International Semi-Tech Microsystems

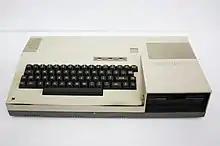
Pied Piper Communicator 1 home computer marketed by Semi-Tech in 1983

International Semi-Tech Microsystems or Semi-Tech Microsystems (STM) was a Canadian-based household and consumer products firm in Markham, Ontario. Semi-Tech Corporation's former head offices were at 131 McNabb Street (Warden Avenue and 14th Avenue) and near Woodbine Avenue and 14th Avenue (2880 14th Avenue).